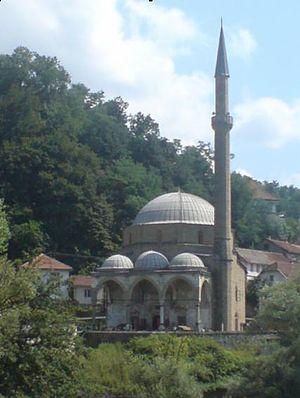
Cet article recense les monuments nationaux situés sur le territoire de la municipalité de Maglaj en Bosnie-Herzégovine et dans la Fédération de Bosnie-et-Herzégovine. La liste établie par la Commission pour la protection des monuments nationaux compte 4 monuments nationaux inscrits sur la liste principale et 2 monuments inscrits sur une liste provisoire.